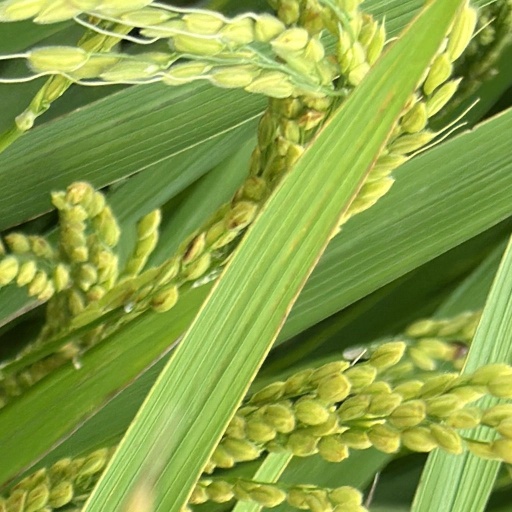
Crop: rice